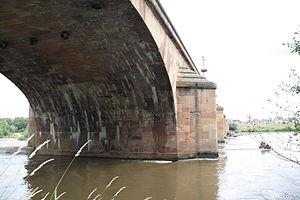
Le Pont Régemortes à Moulins, France.
Le pont Régemortes est un pont en pierre au dessus de l'Allier, à Moulins, dans le département homonyme. Il porte le nom de Louis de Règemorte, l'ingénieur qui l'a conçu et construit au milieu du XVIIIᵉ siècle. Pont innovant pour son époque, il fut le premier à résister aux fortes crues de la rivière. Il fait l'objet d'une inscription au titre des monuments historiques depuis 1946.